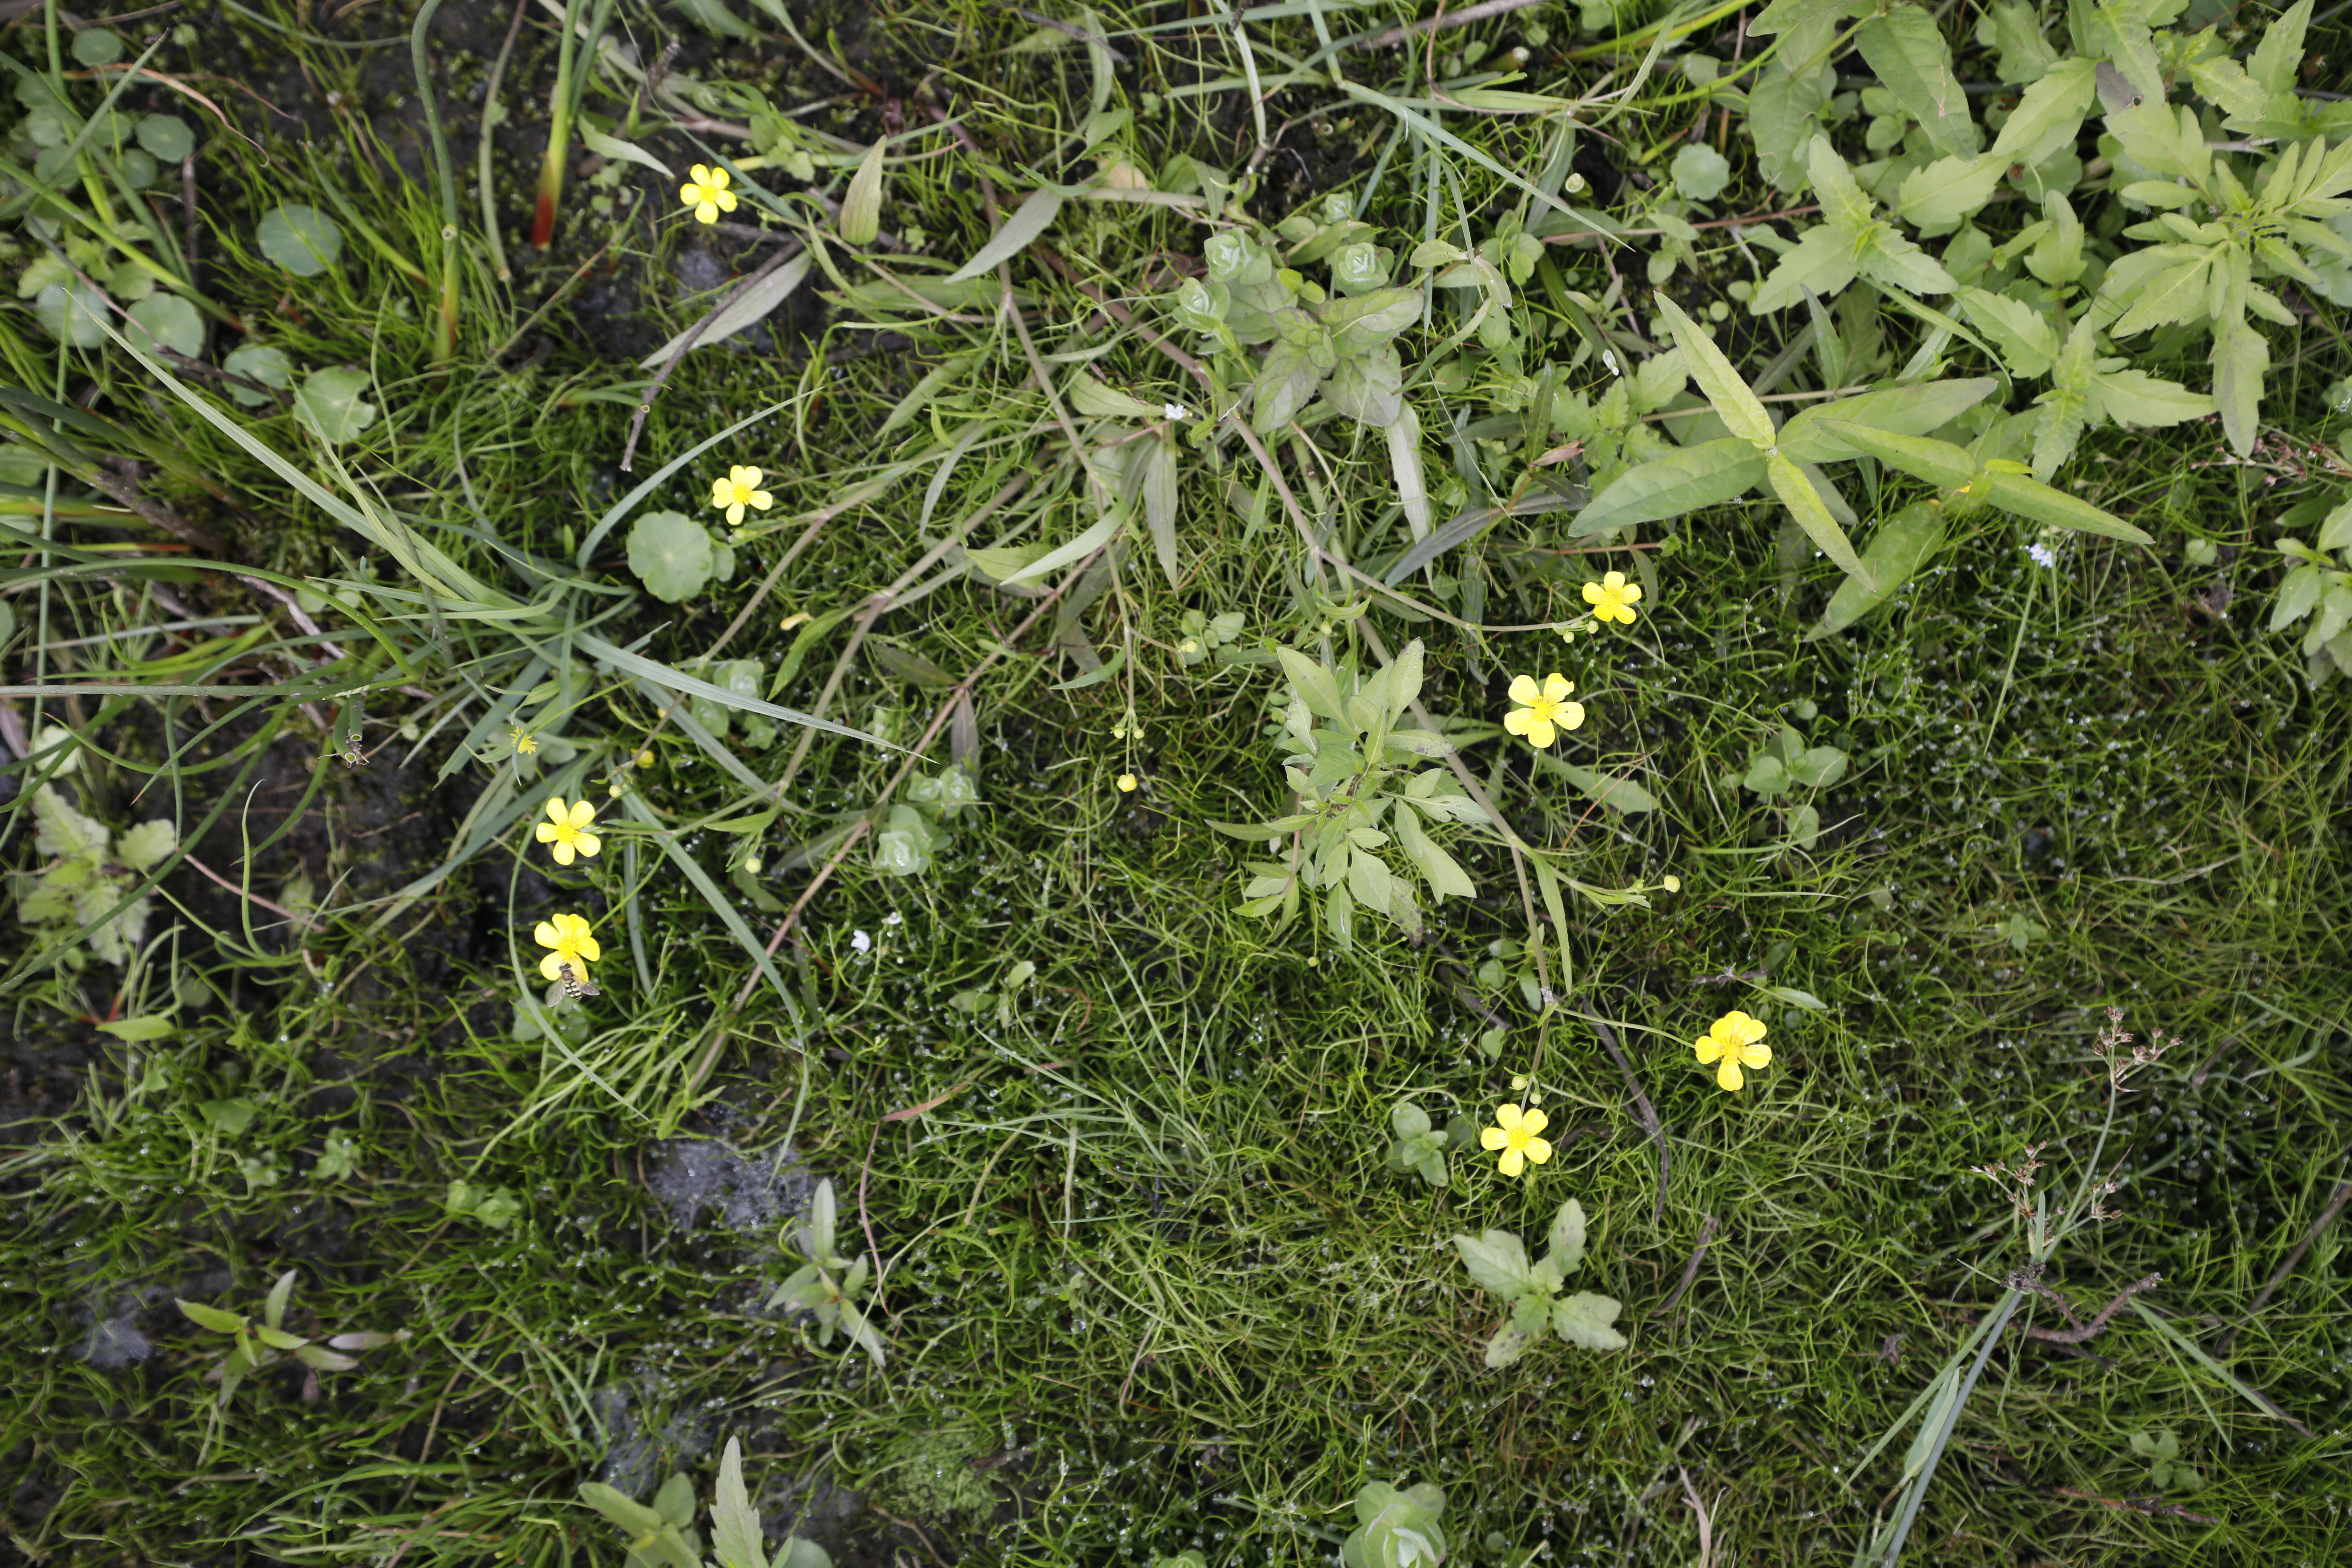
Plant species: Ranunculus flammula